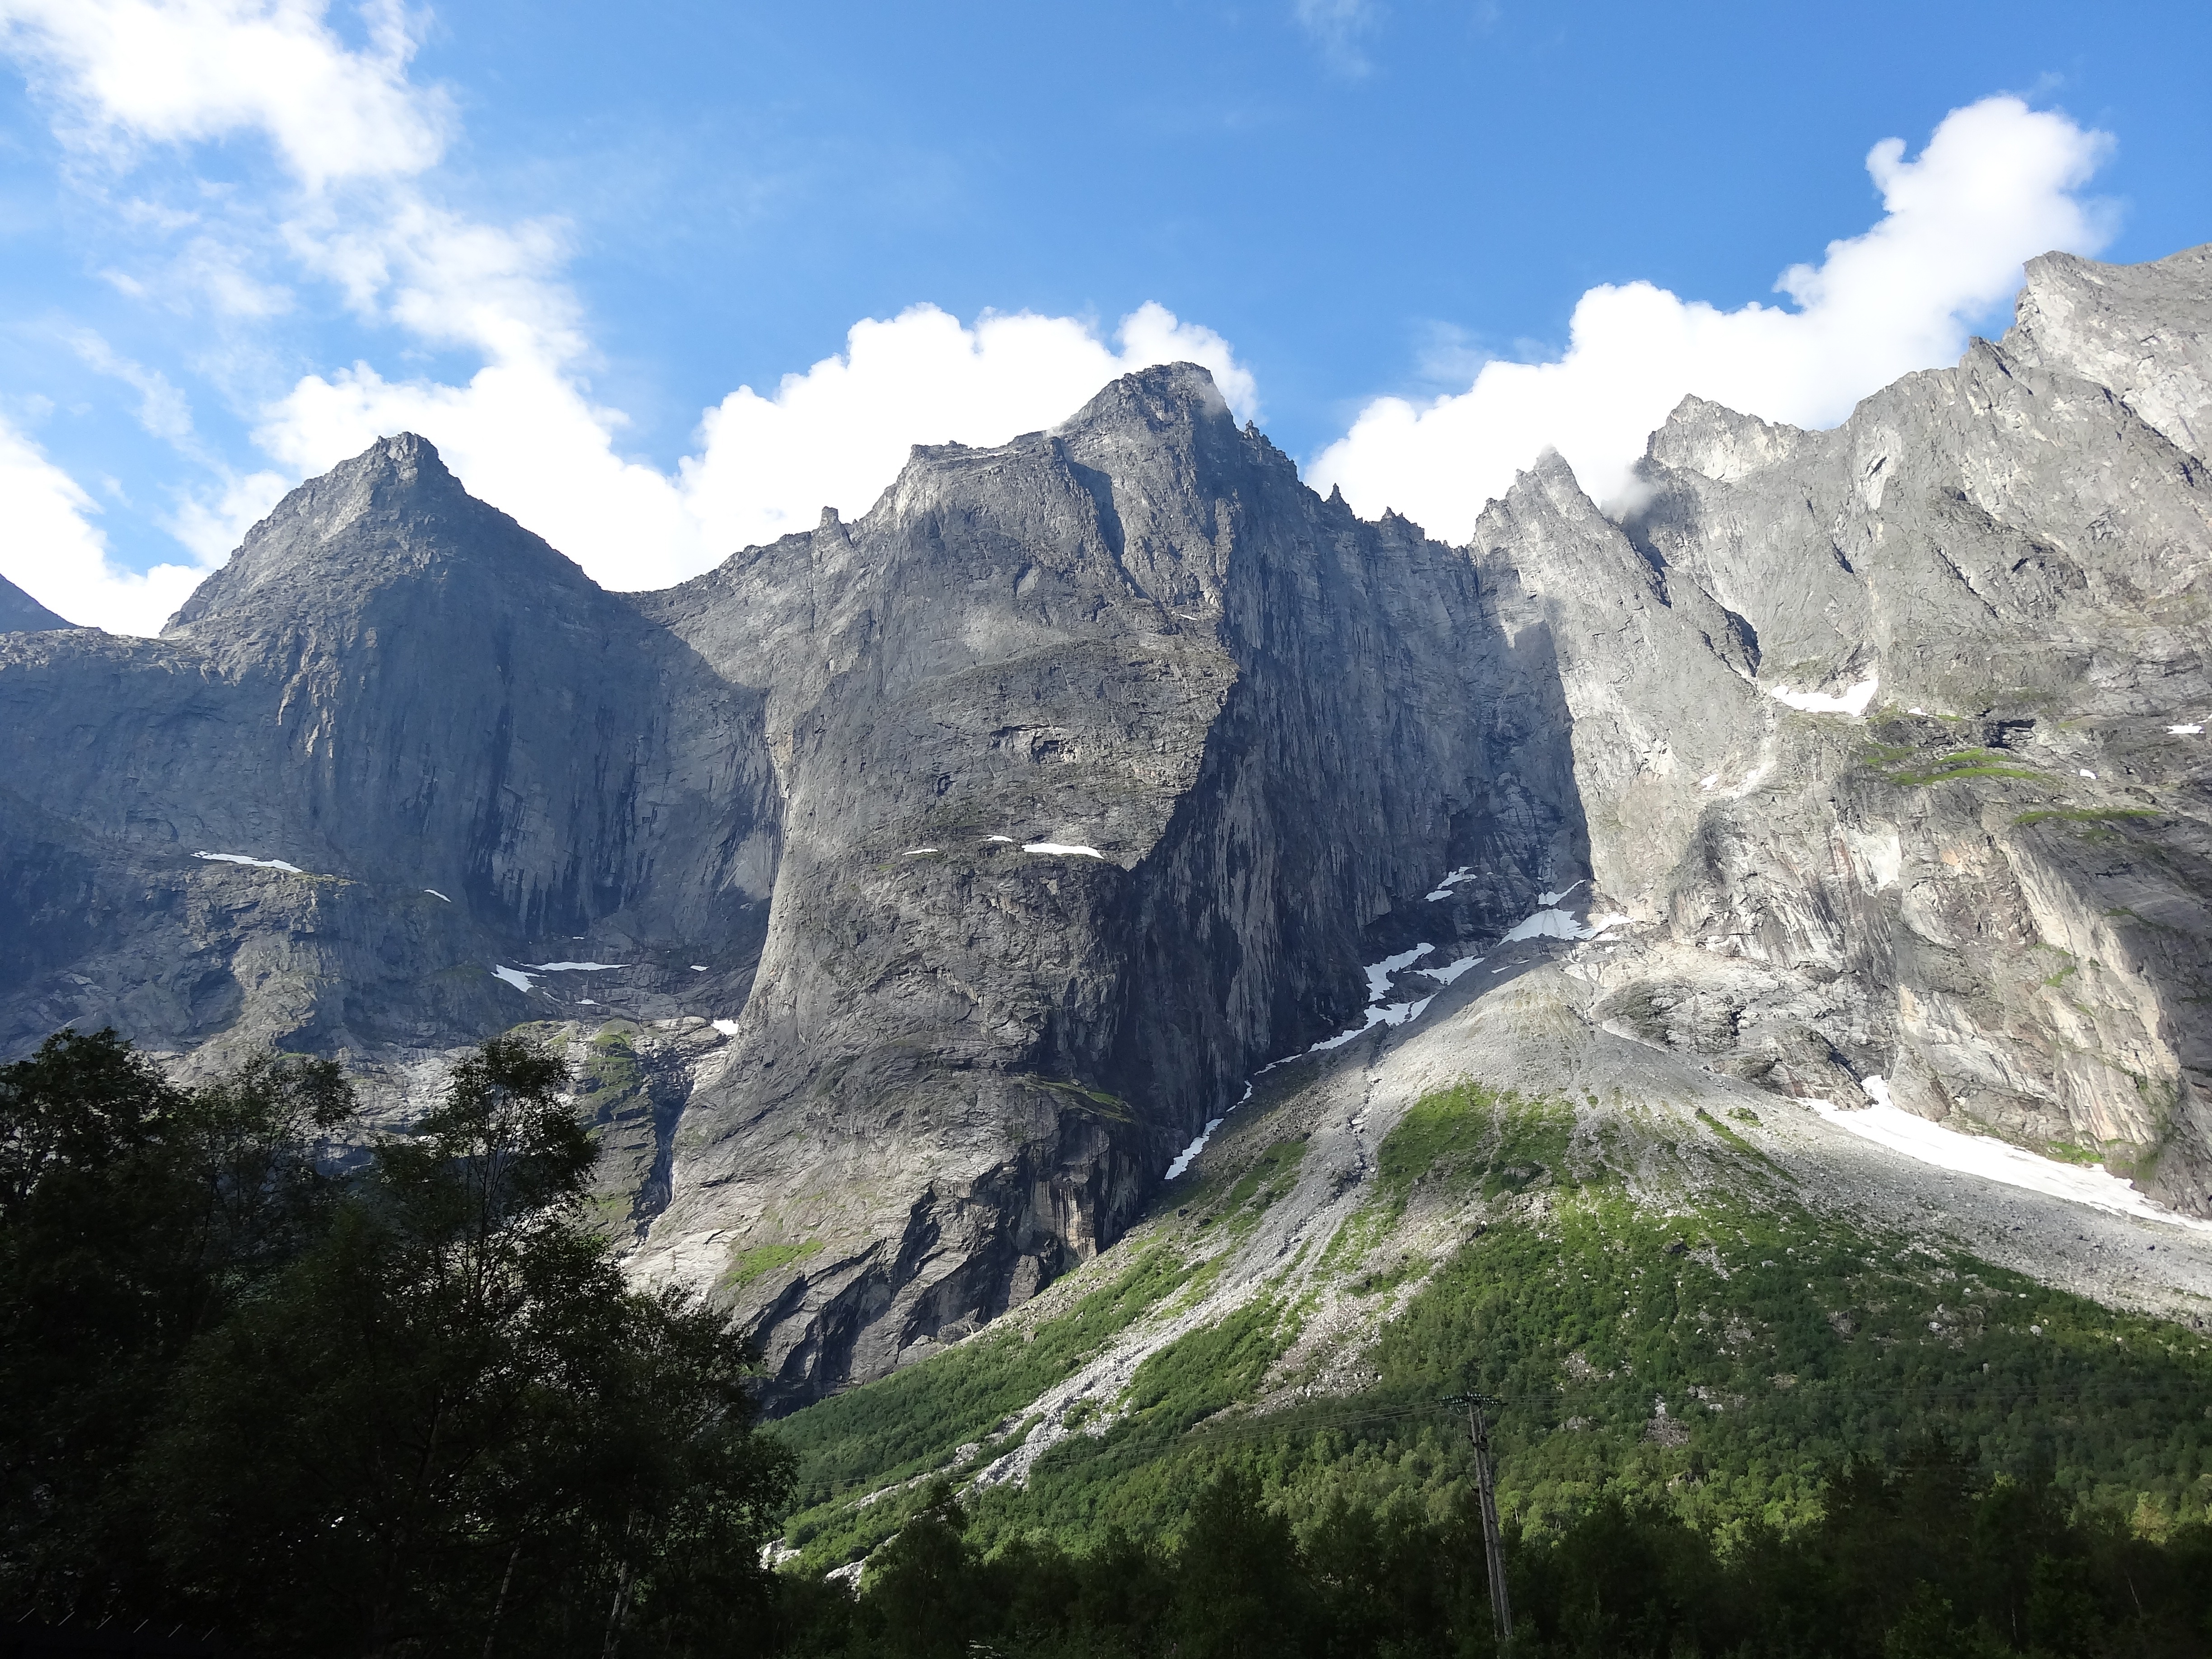
walking, mountain, adventure, valley, mountain range, park, terrain, national park, ridge, geology, alps, badlands, plateau, fell, cirque, norway, landform, mountain pass, escalation, geographical feature, mountainous landforms